Kuruthipunal (film)

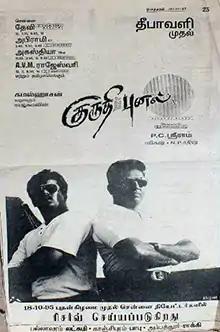
Poster of the Tamil version

Kuruthipunal is a 1995 Indian Tamil-language action thriller film directed and filmed by P. C. Sreeram, and co-produced and written by Kamal Haasan. The film, which stars Haasan, Arjun, Nassar, Gautami, and Geetha, is a remake of the Hindi film "Drohkaal" (1994) and revolves around two police officers seeking to curb a terrorist group.